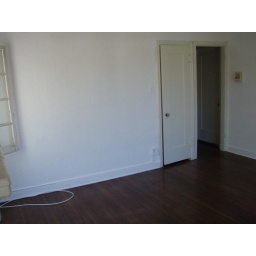
the back (west) wall of the front room, and the door to the closet there as well as the main entrance in the hallway.